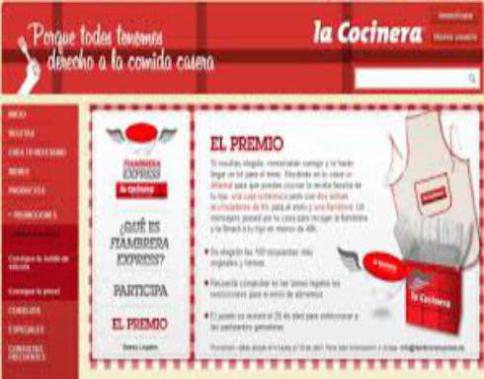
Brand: la cocinera
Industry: Food